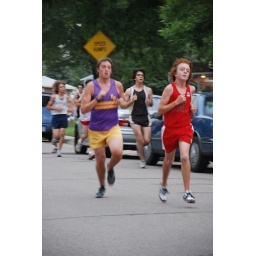
High School boys compete in the Liberty Bell Invitational cross country event in Littleton, Colorado.